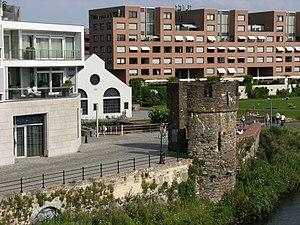
Wyck, en maastrichtois « Wiek », est un quartier de Maastricht situé dans l’arrondissement de Maastricht-Centre.
Céramique, appelé en maastrichtois De Zjeramiek, est un quartier résidentiel et de bureaux de la fin des années 1990 à Maastricht. Le secteur fait officiellement partie du Wyck, même s'il est souvent considéré comme étant un quartier à part.